Bank of Webster

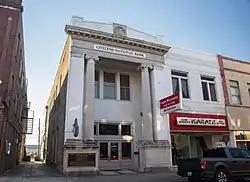
Bank of Webster in Minden, Louisiana

The Bank of Webster, located at 704 Main St. in Minden, Louisiana, was built in 1910. It was listed on the National Register of Historic Places in 1987.